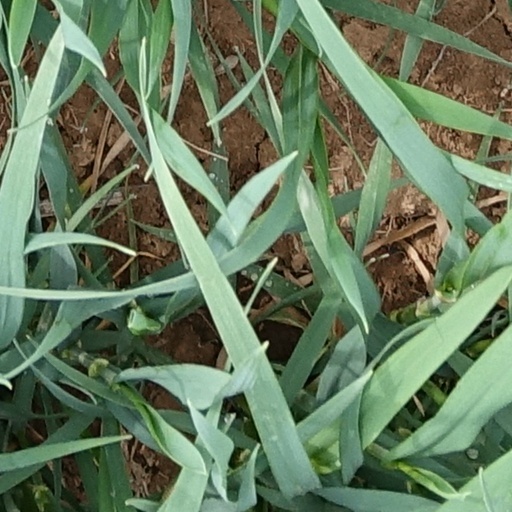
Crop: wheat